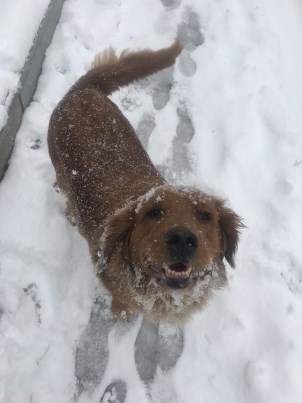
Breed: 5355-n000126-golden_retriever